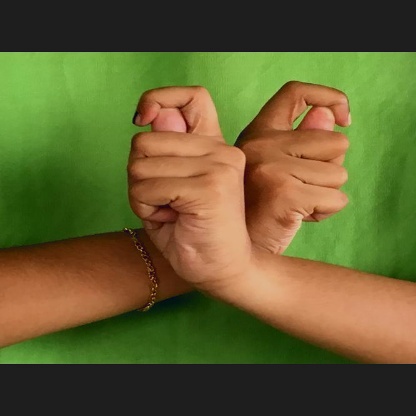
Mudra: Berunda